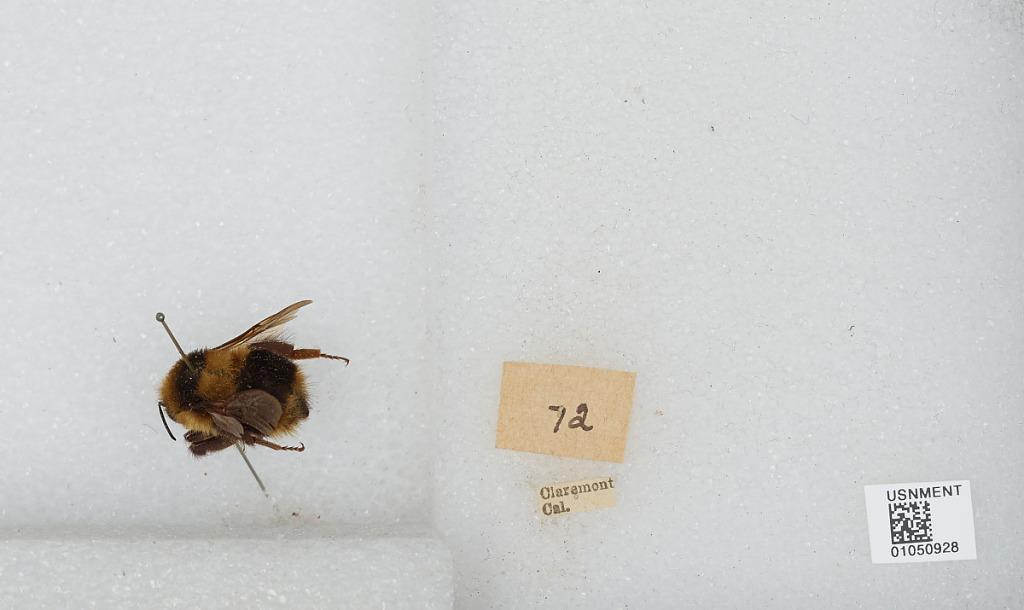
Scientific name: Bombus sp.
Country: United States
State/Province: California
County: Los Angeles
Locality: Claremont
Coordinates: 34.11, -117.72